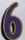
Number: 6